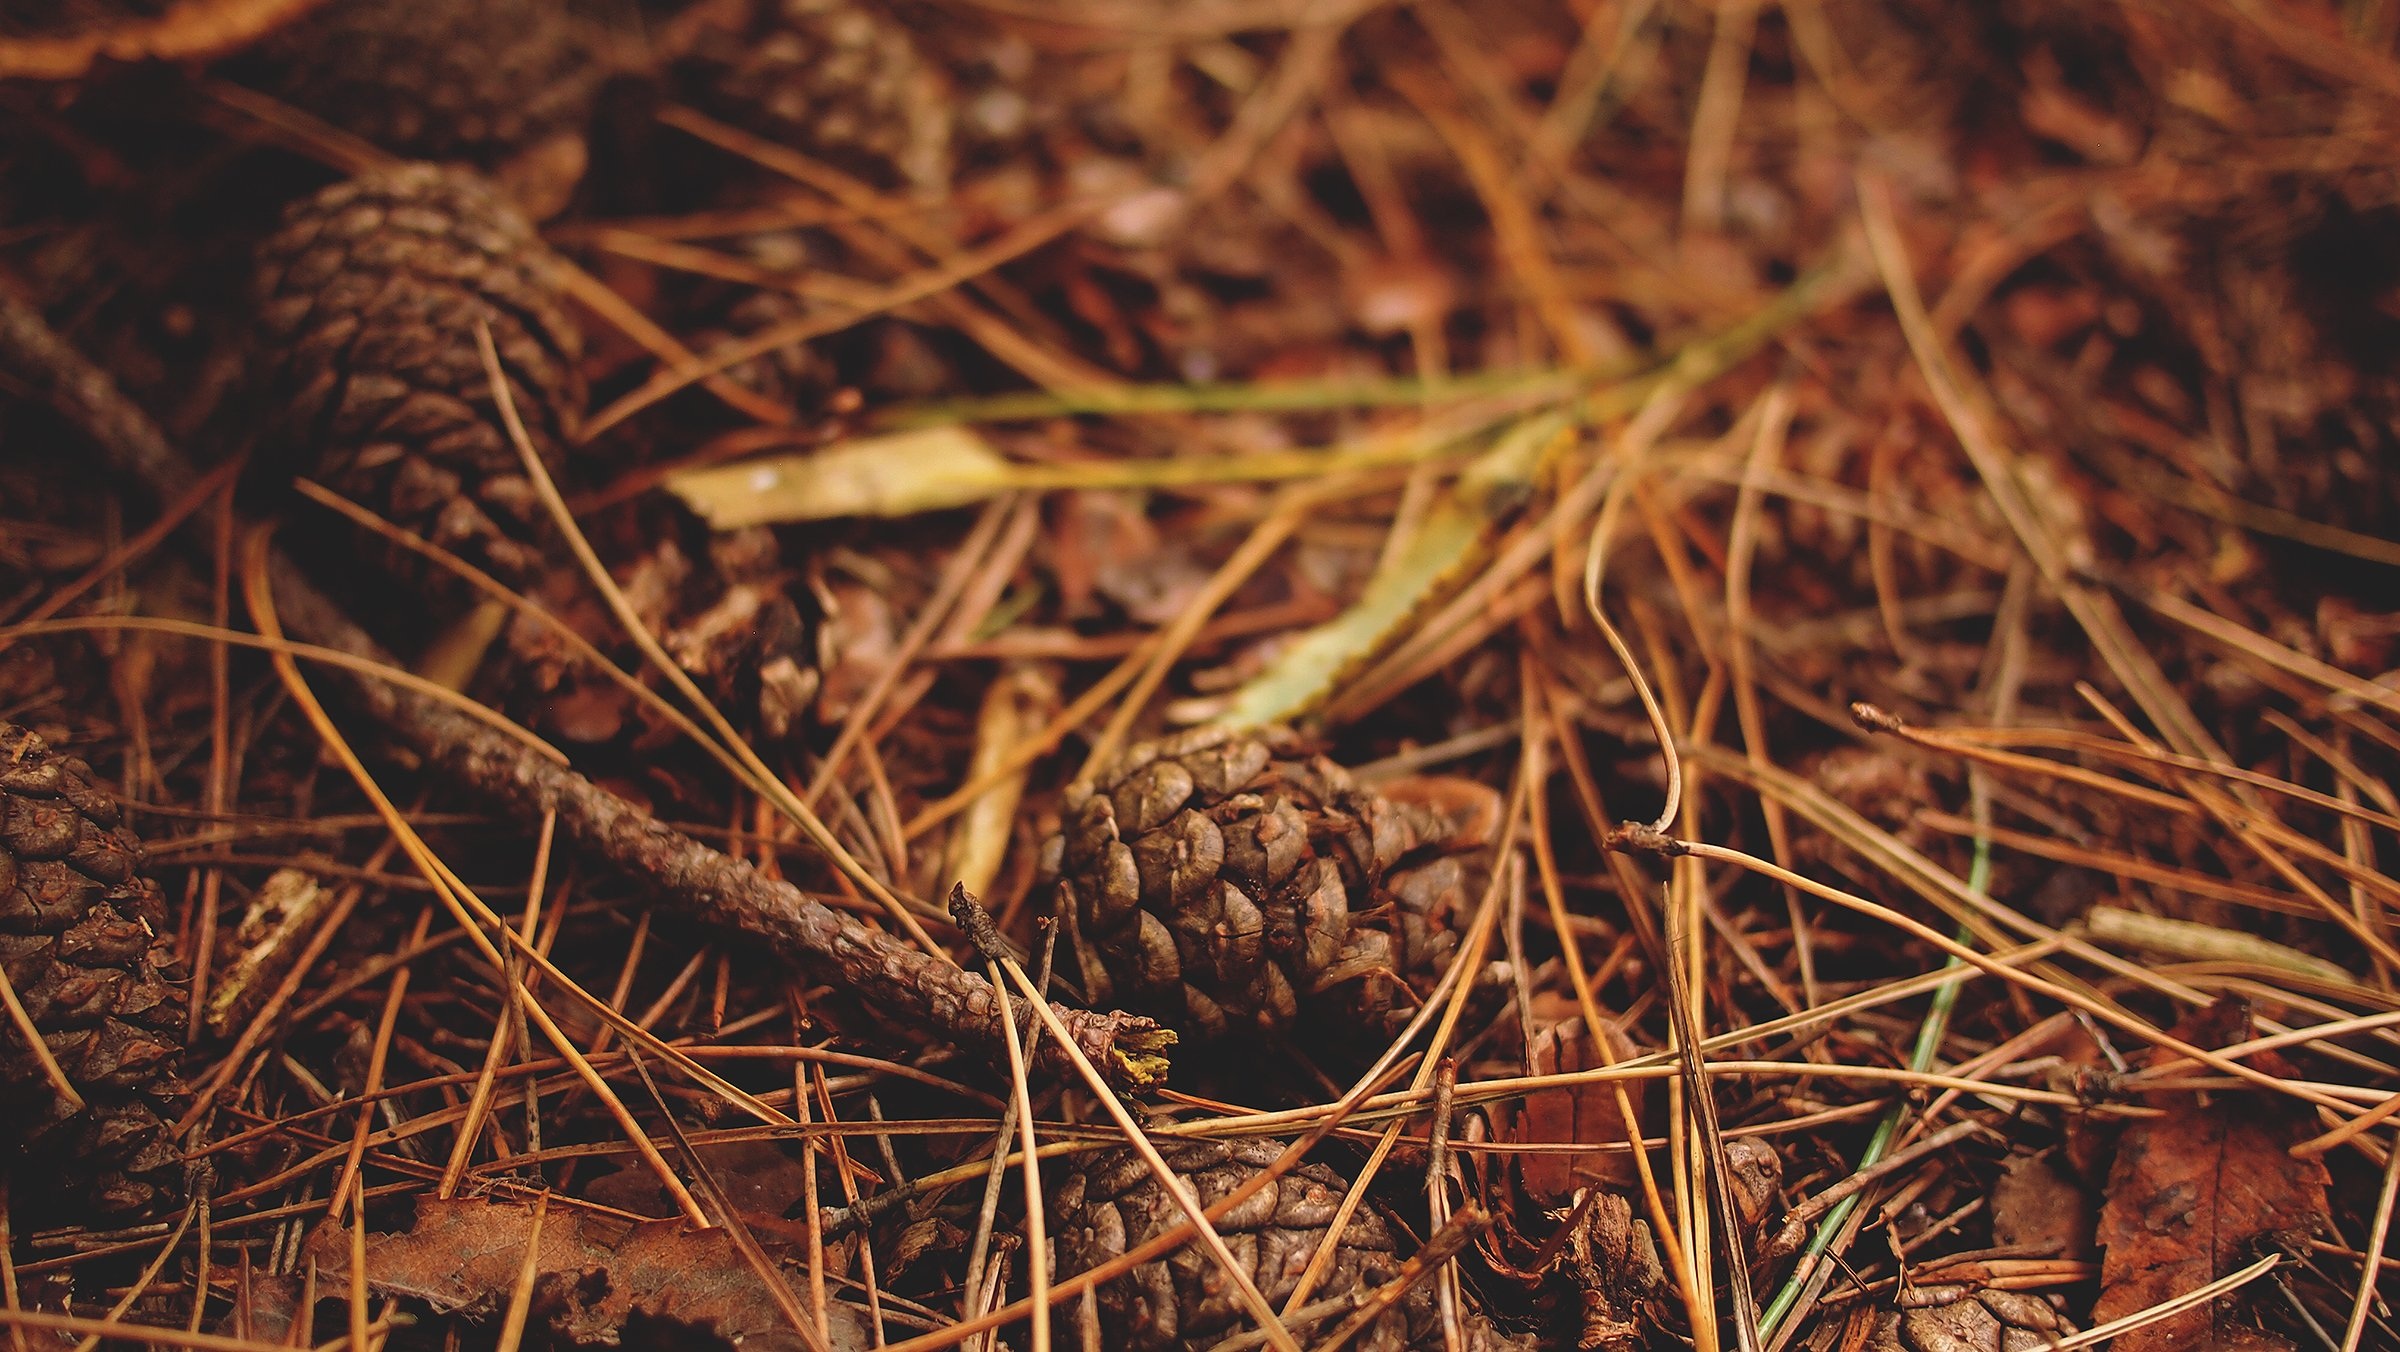
branch, ground, leaf, wildlife, autumn, soil, reptile, fauna, woods, sticks, pine cones, macro photography, grass family